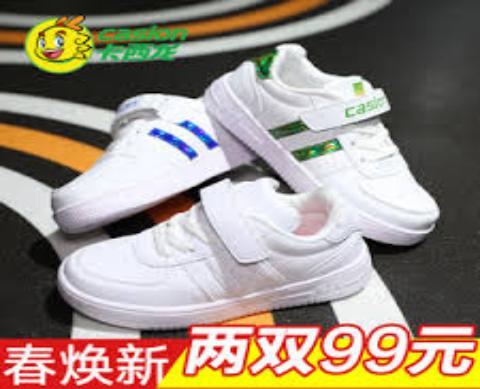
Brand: Caslon
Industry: Clothes